International Financial Services Centre, Dublin

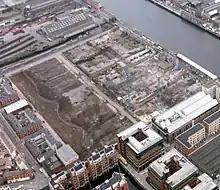
IFSC 4.8-hectare expansion site under construction (January 1998)

The original "IFSC 1" (development of the site from 1987 to 1997 under the Custom House Docks Development Authority "CHDDA") comprises the area between Memorial Road, Amiens Street, Lower Sheriff Street (including part of Crinan Strand), Guild Street, and the River Liffey along North Wall Quay and Custom House Quay. Adjacent districts include East Wall to the north and Spencer Dock to the east; the Custom House, Busáras and the city centre lie to the west along Store Street and Abbey Street. Within the IFSC, the original development area lies west of Commons Street.